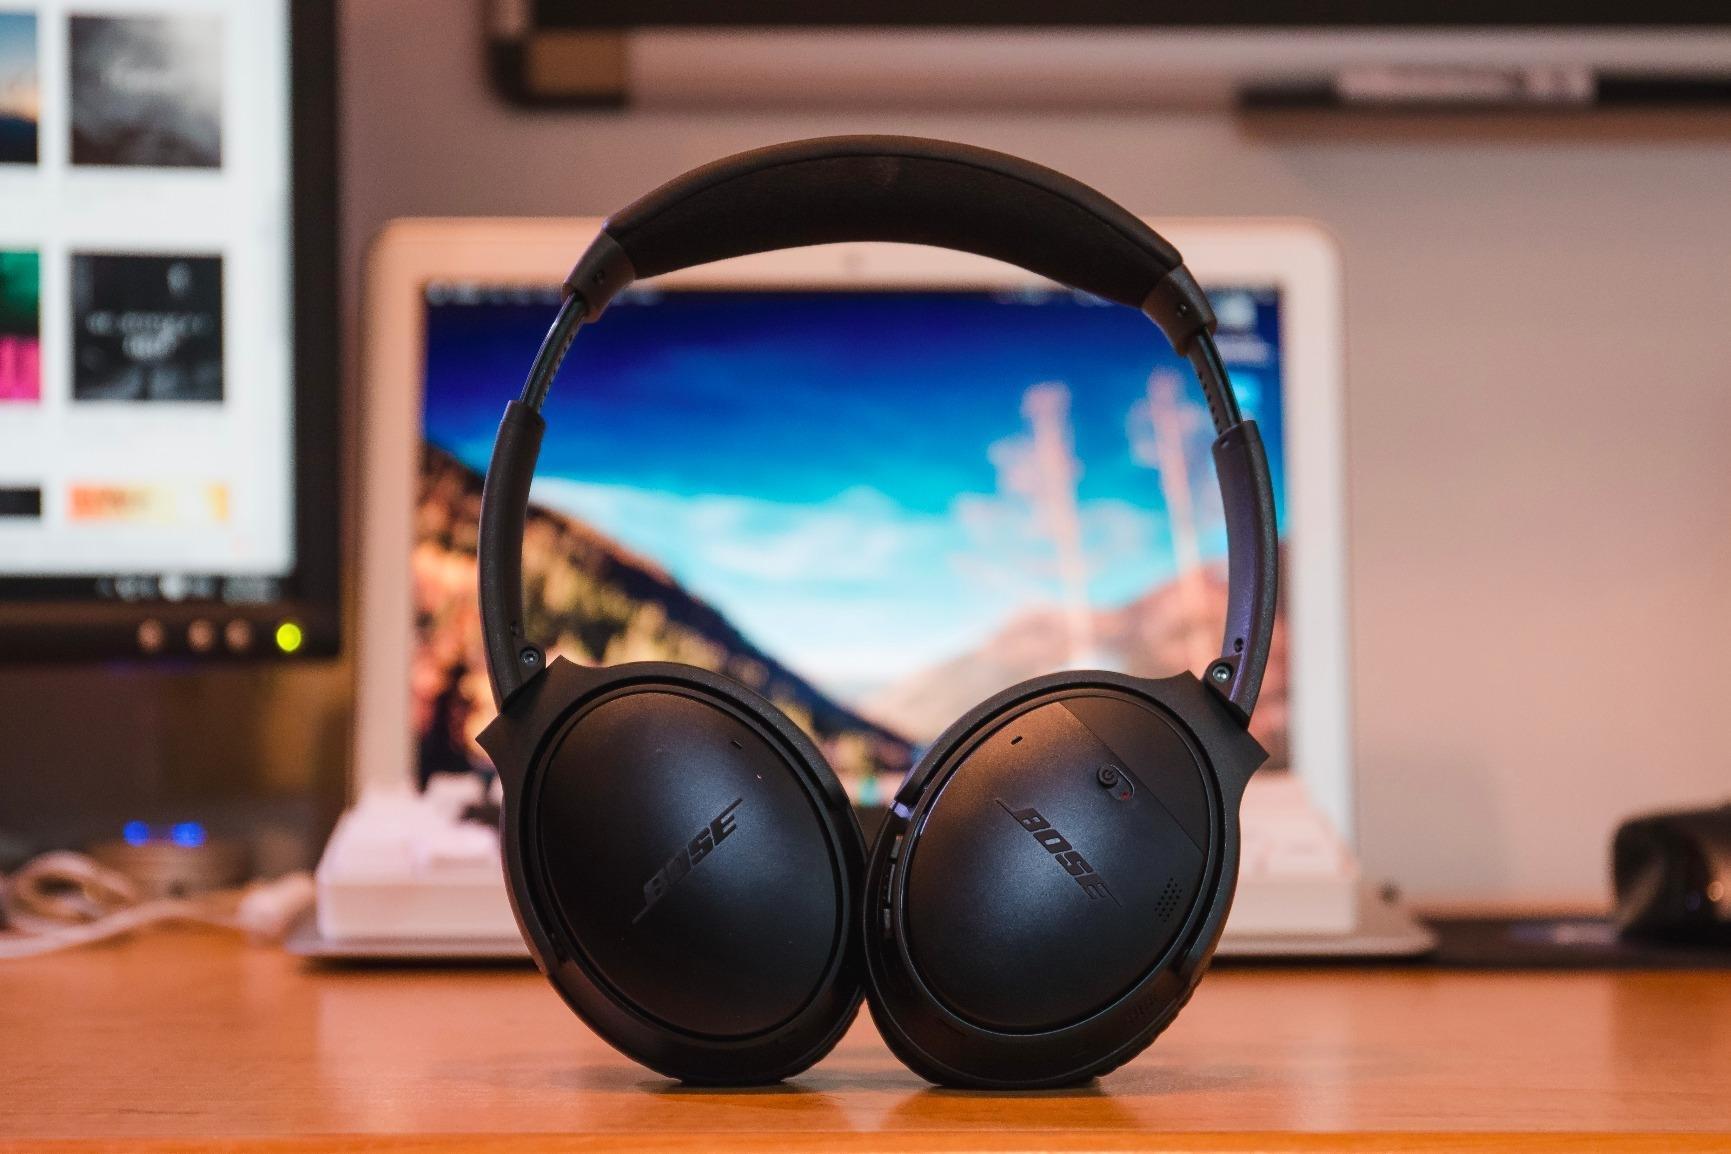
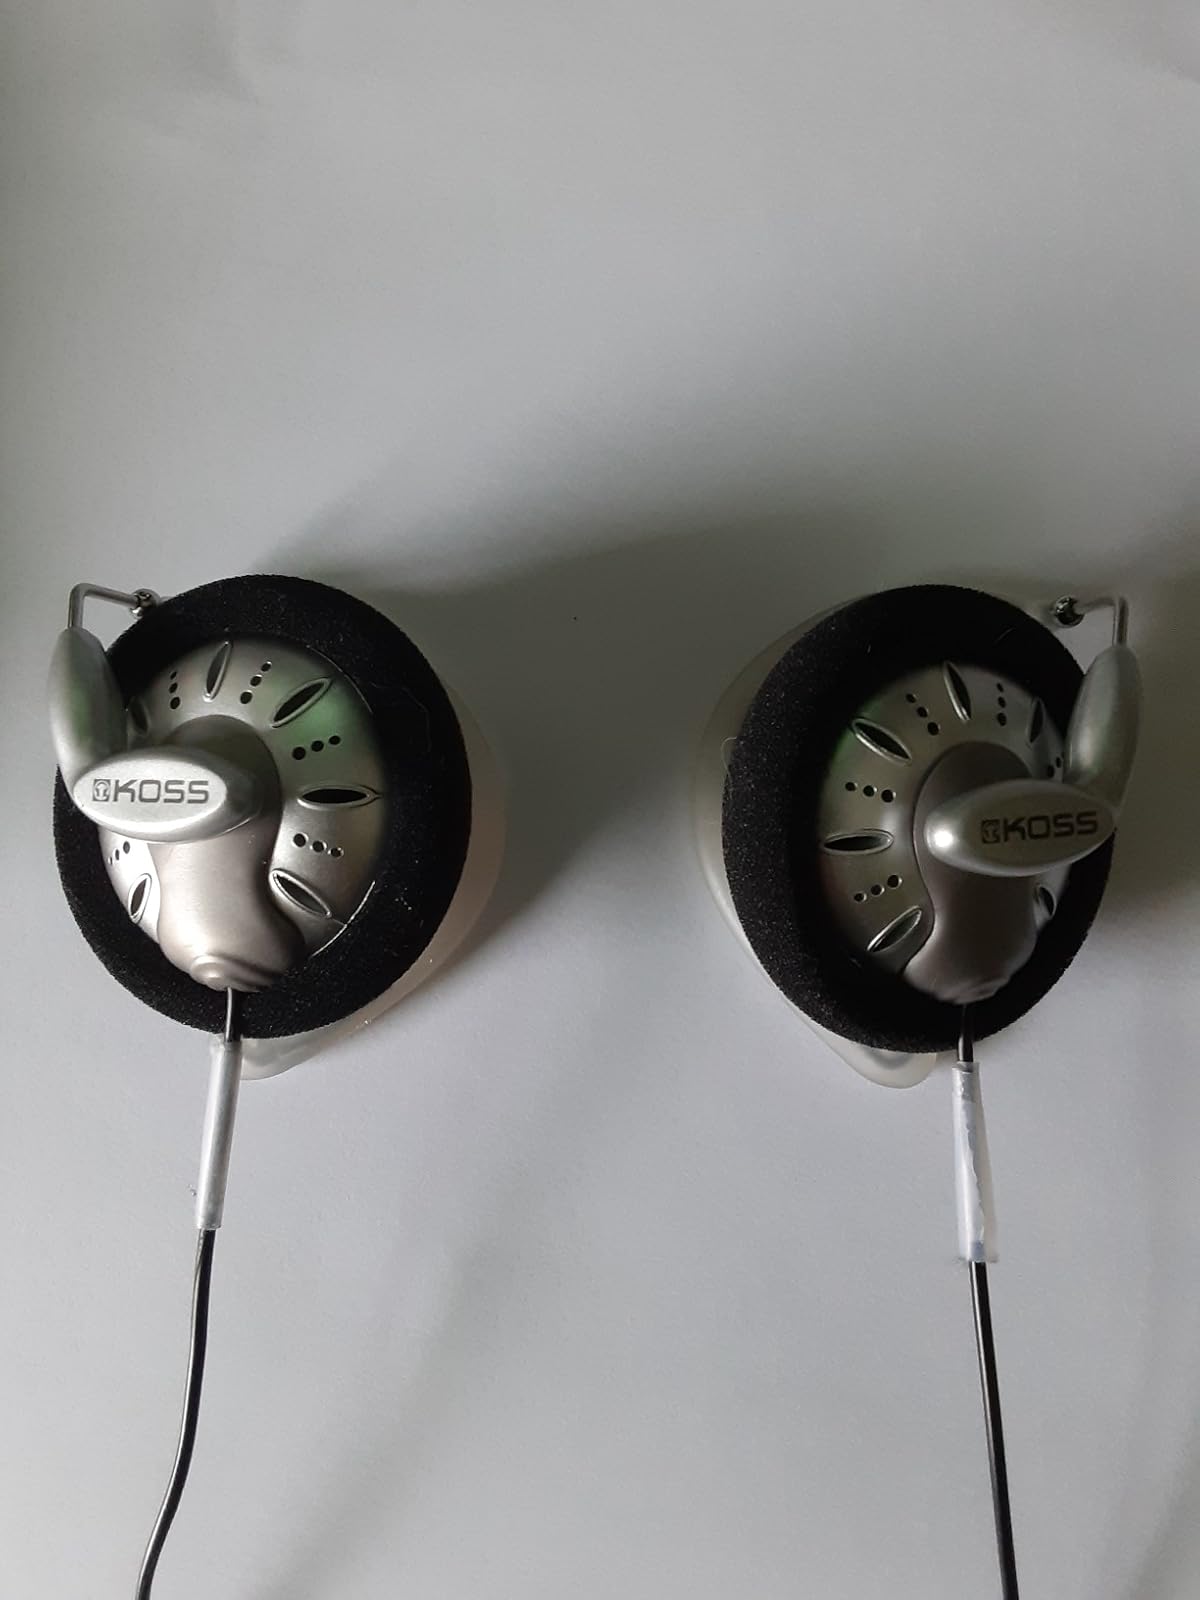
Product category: headphones
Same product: no